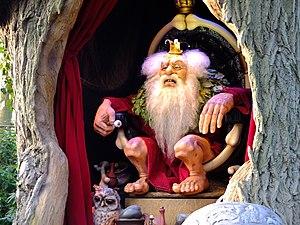
Efteling est un parc d'attractions et complexe de loisirs néerlandais situé à Kaatsheuvel, au Brabant-Septentrional.